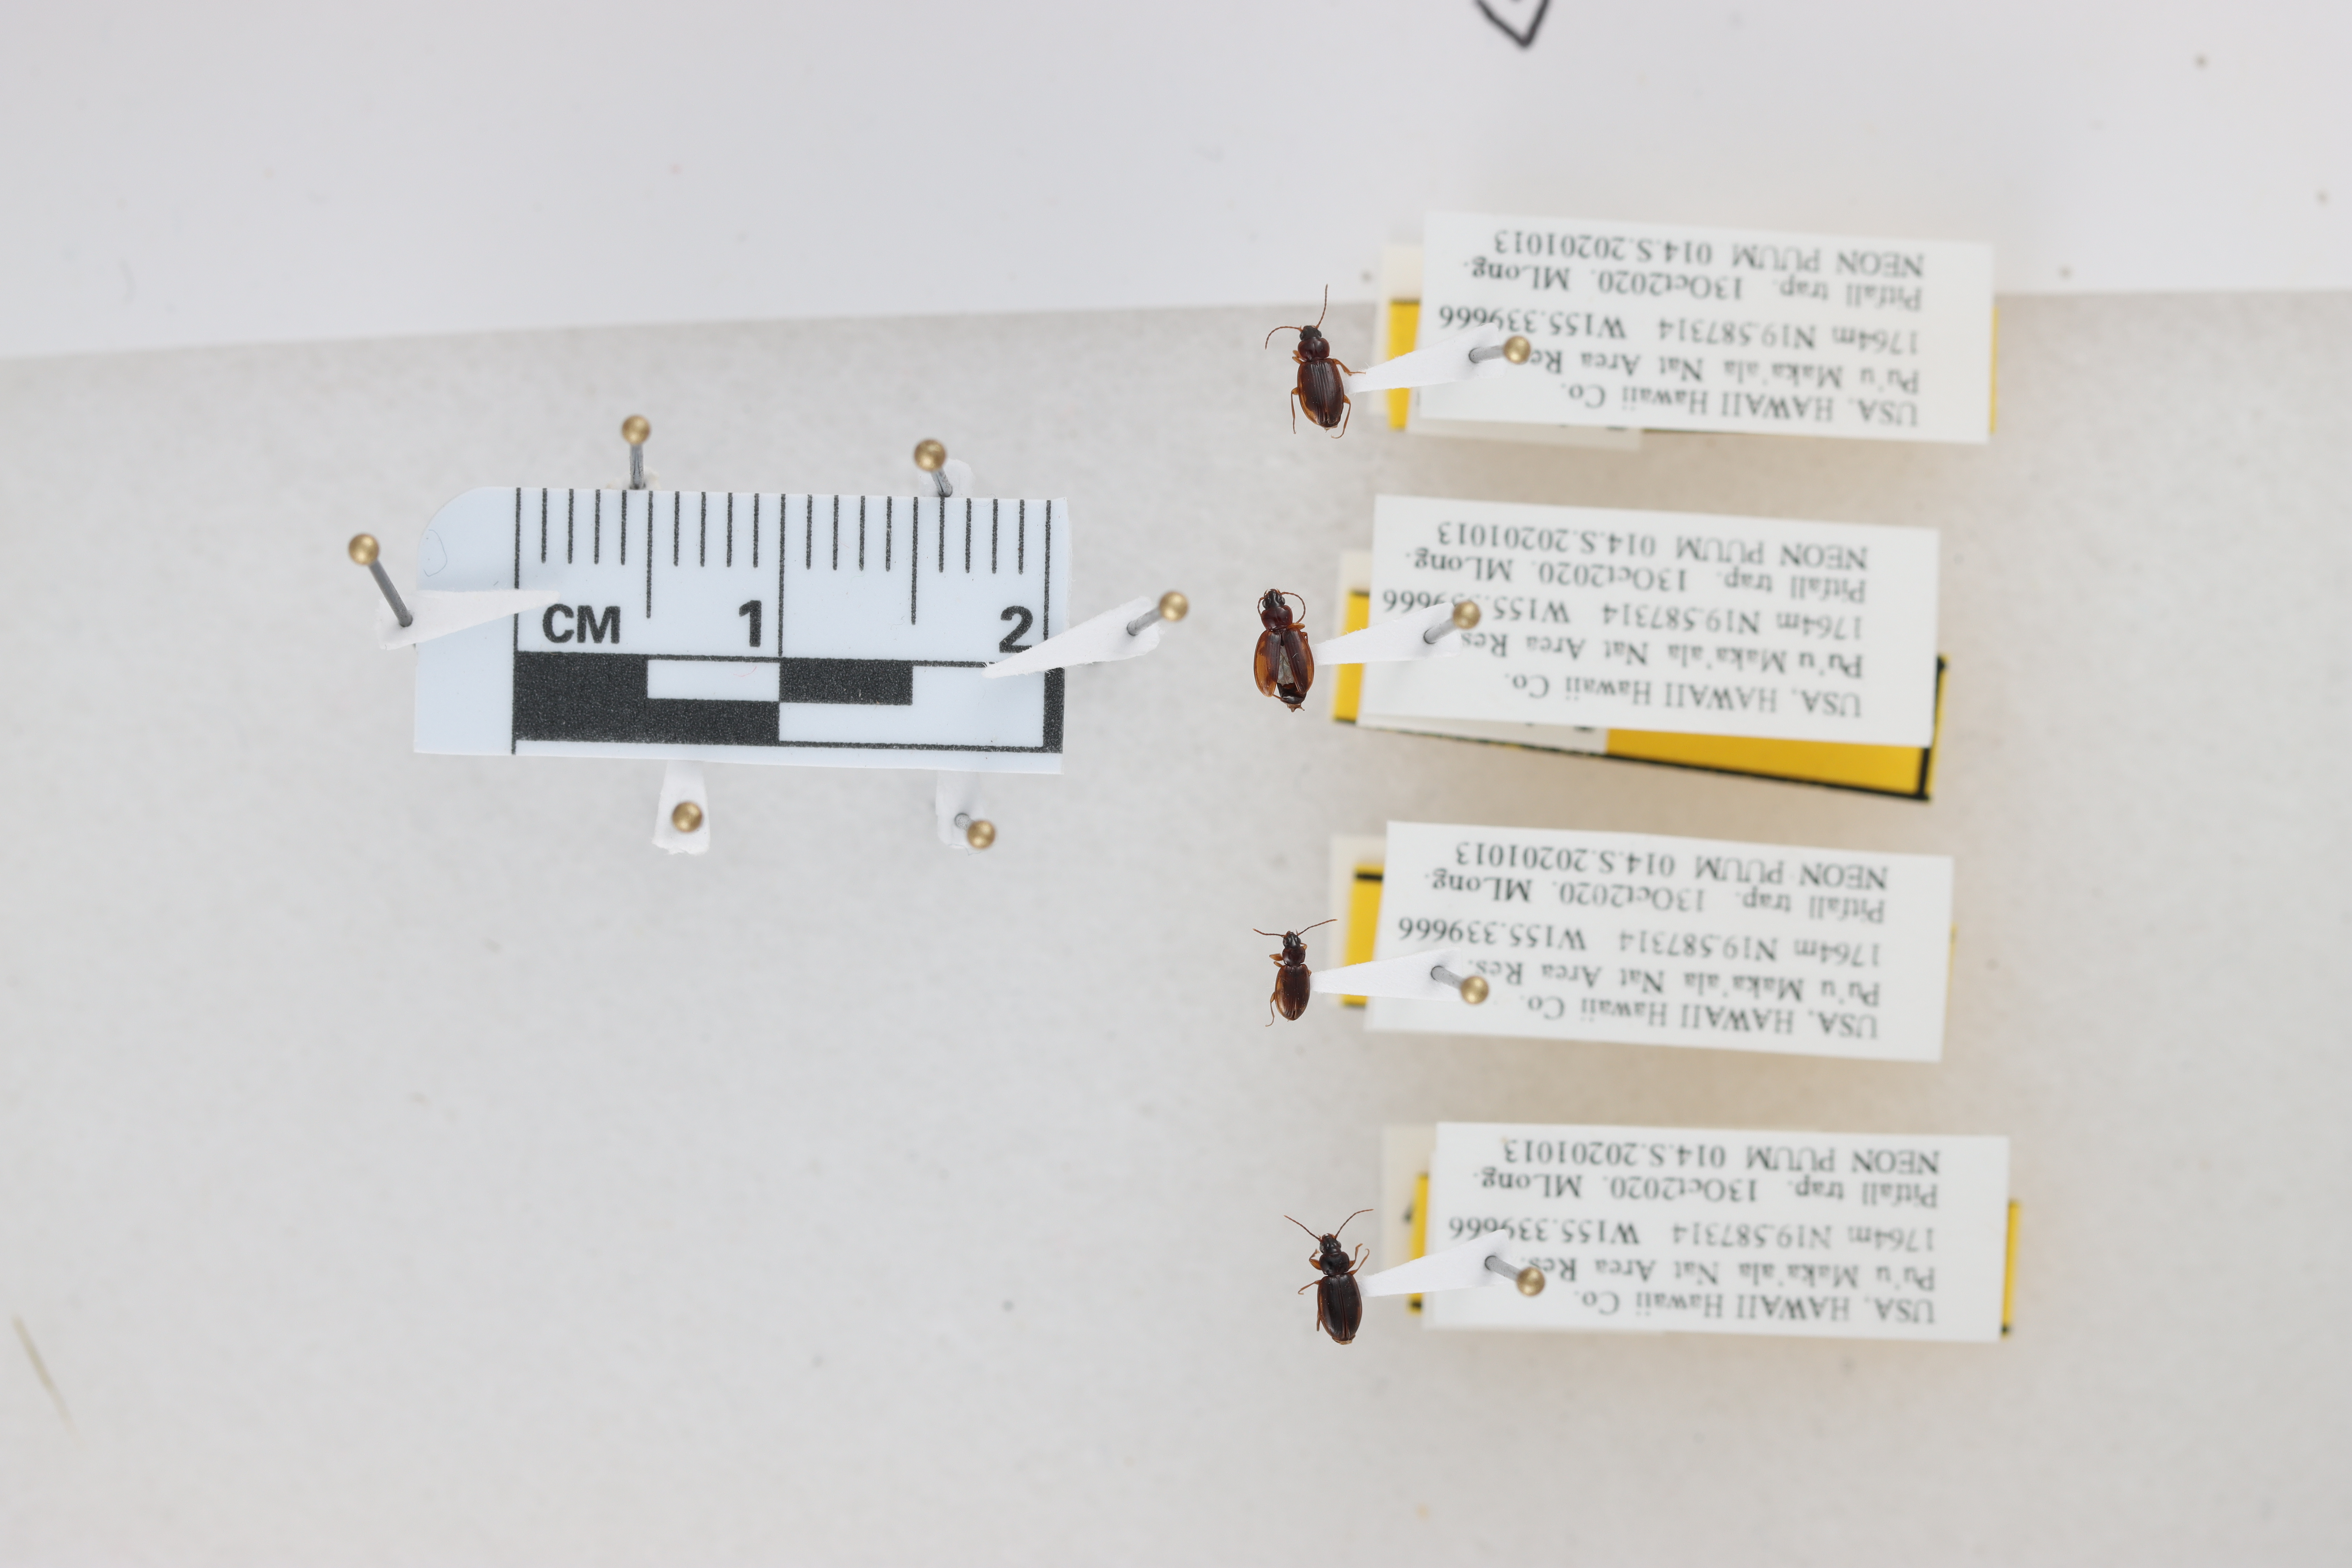
Beetle 1 — elytra length: 0.238 cm, elytra max width: 0.168 cm, basal pronotum width: 0.091 cm

Beetle 2 — elytra length: 0.246 cm, elytra max width: 0.184 cm, basal pronotum width: 0.087 cm

Beetle 3 — elytra length: 0.2 cm, elytra max width: 0.128 cm, basal pronotum width: 0.062 cm

Beetle 4 — elytra length: 0.24 cm, elytra max width: 0.161 cm, basal pronotum width: 0.083 cm